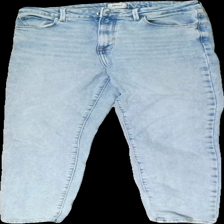
View: front
Type: Jeans
Category: Ladies
Brand: Only
Colors: Blue
Material: 100% cotton
Cut: Regular
Size: 34
Season: All
Trend: Denim
Price range: 50-100
Recommended usage: Reuse